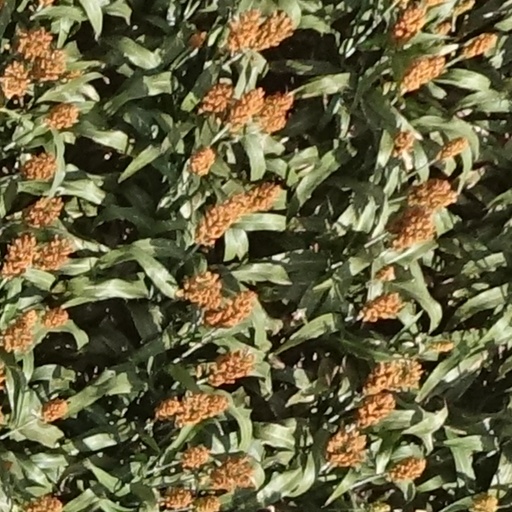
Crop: sorghum